Bird visual acuity rendering: 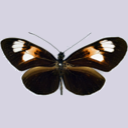
Butterfly visual acuity rendering: 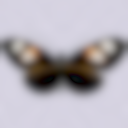
Species: melpomene
Subspecies: plesseni
Sex: female
View: dorsal
Hybrid status: subspecies synonym
Locality: Canelos ECD PA
Coordinates: -1.583, -77.75